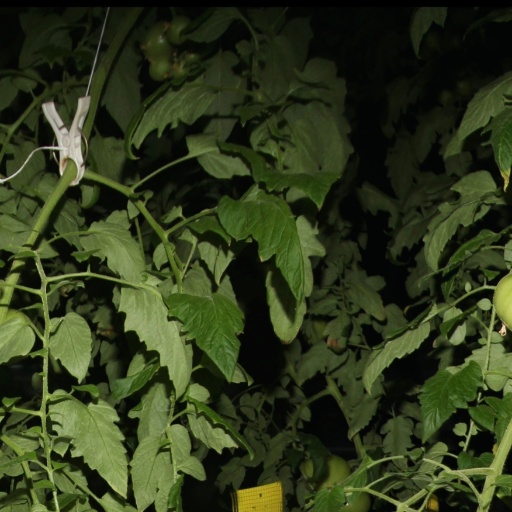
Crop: tomato